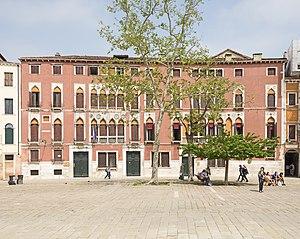
Les Soranzo est une famille patricienne de Venise, et a une origine qui remonte au Gens Superanzia de Rome. Ils s'établirent à Burano, venant d'Altino en 456. Ils entrèrent au Maggior Consiglio en 747. Enrichie de commerce et de banque, la famille donna à la république un doge, Giovanni Soranzo au XIVᵉ siècle, ainsi que divers hommes politiques et hommes d’armes:
Cet article recense les principaux palais de Venise.
San Polo est le plus petit des six sestieri de Venise.